List of Indigenous Academy Award winners and nominees

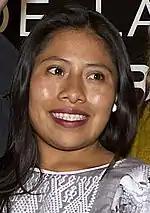
Yalitza Aparicio was nominated for her acting debut in 2018's "Roma".

This is a list of Indigenous people who have won or been nominated for Academy Awards. It includes those of provable Indigenous descent regardless of whether they passed as white at the time of their nomination, such as Merle Oberon.